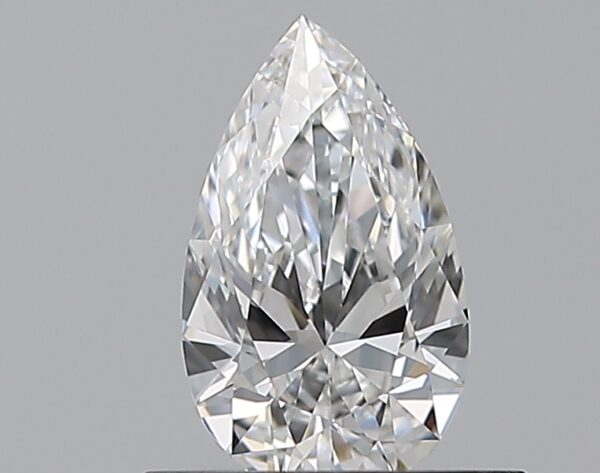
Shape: pear
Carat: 0.5
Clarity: VVS2
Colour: E
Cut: EX
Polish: EX
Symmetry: VG
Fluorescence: F
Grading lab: GIA
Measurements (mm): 7.42 x 4.42 x 2.59